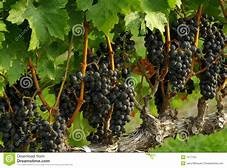
Label: grape